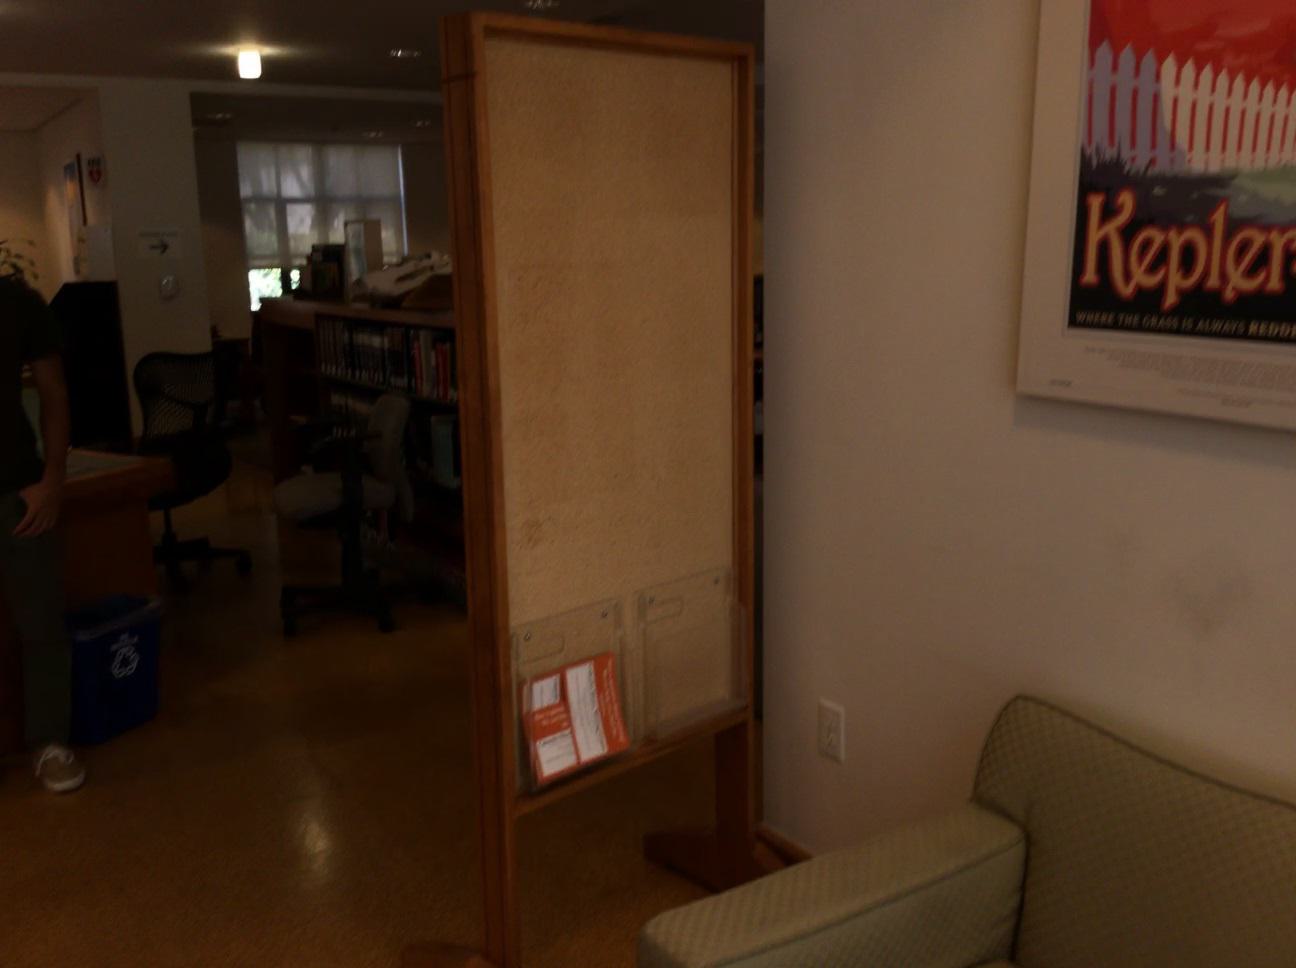
Question: Can the picture fit left of the board from the camera's perspective? Final answer should be yes or no.
Answer: Yes